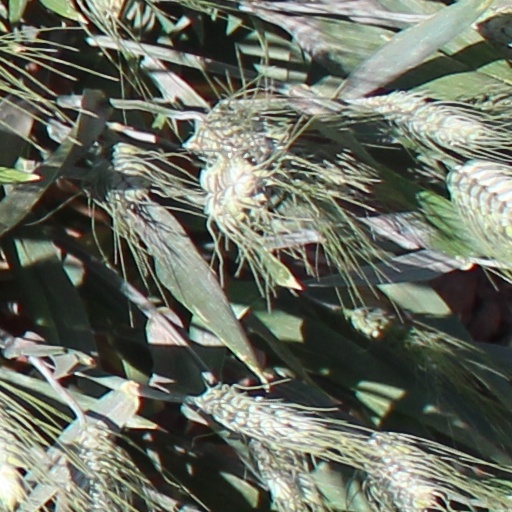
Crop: wheat